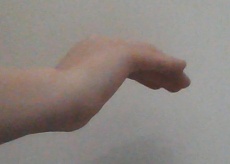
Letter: haa